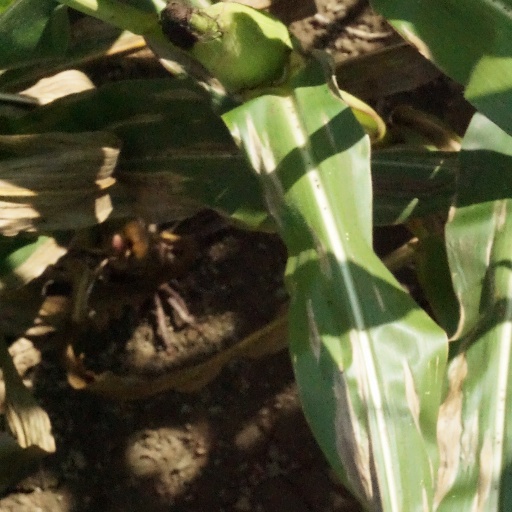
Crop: maize; corn